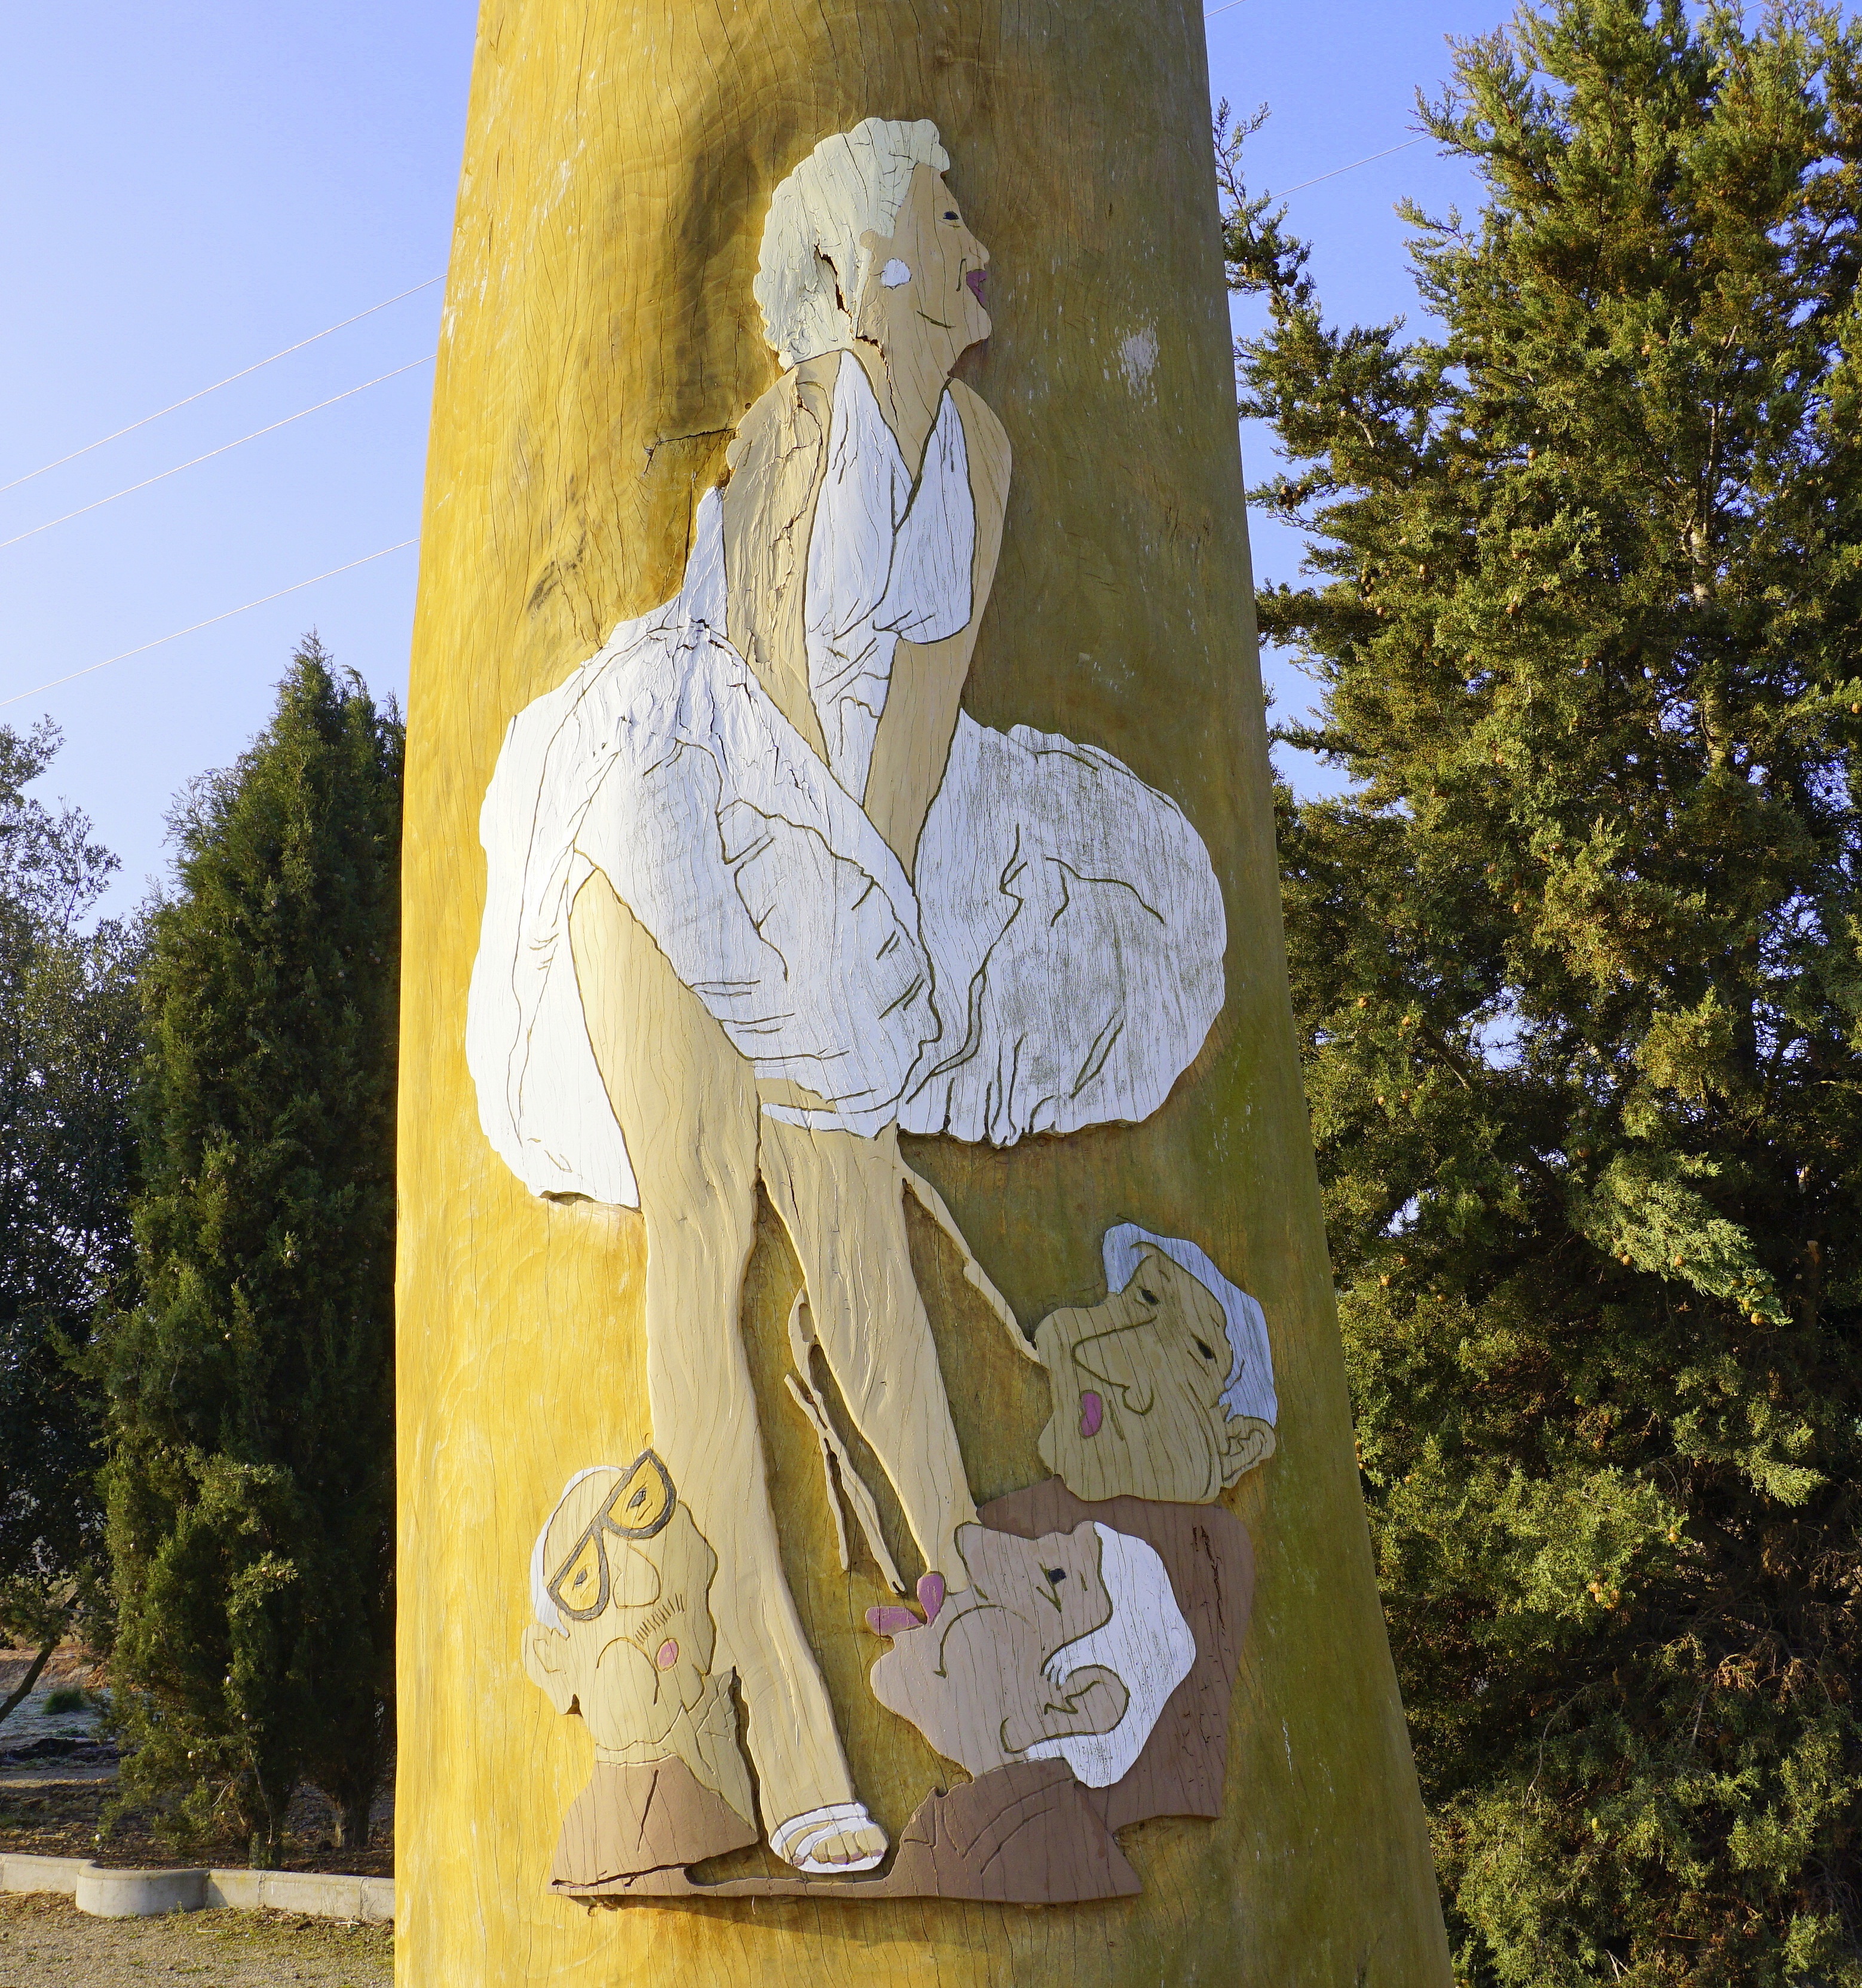
post, wood, monument, statue, sculpture, art, drawing, classic, marilin monroe